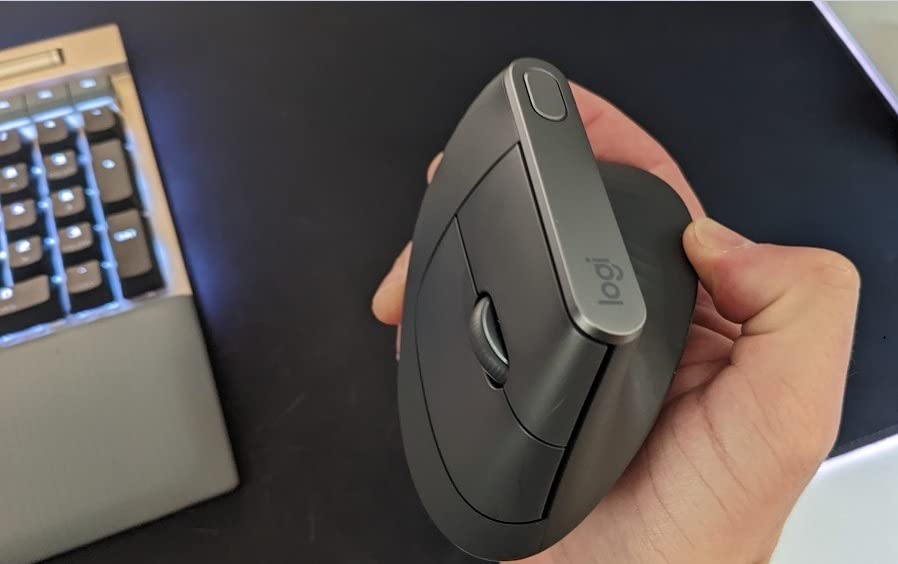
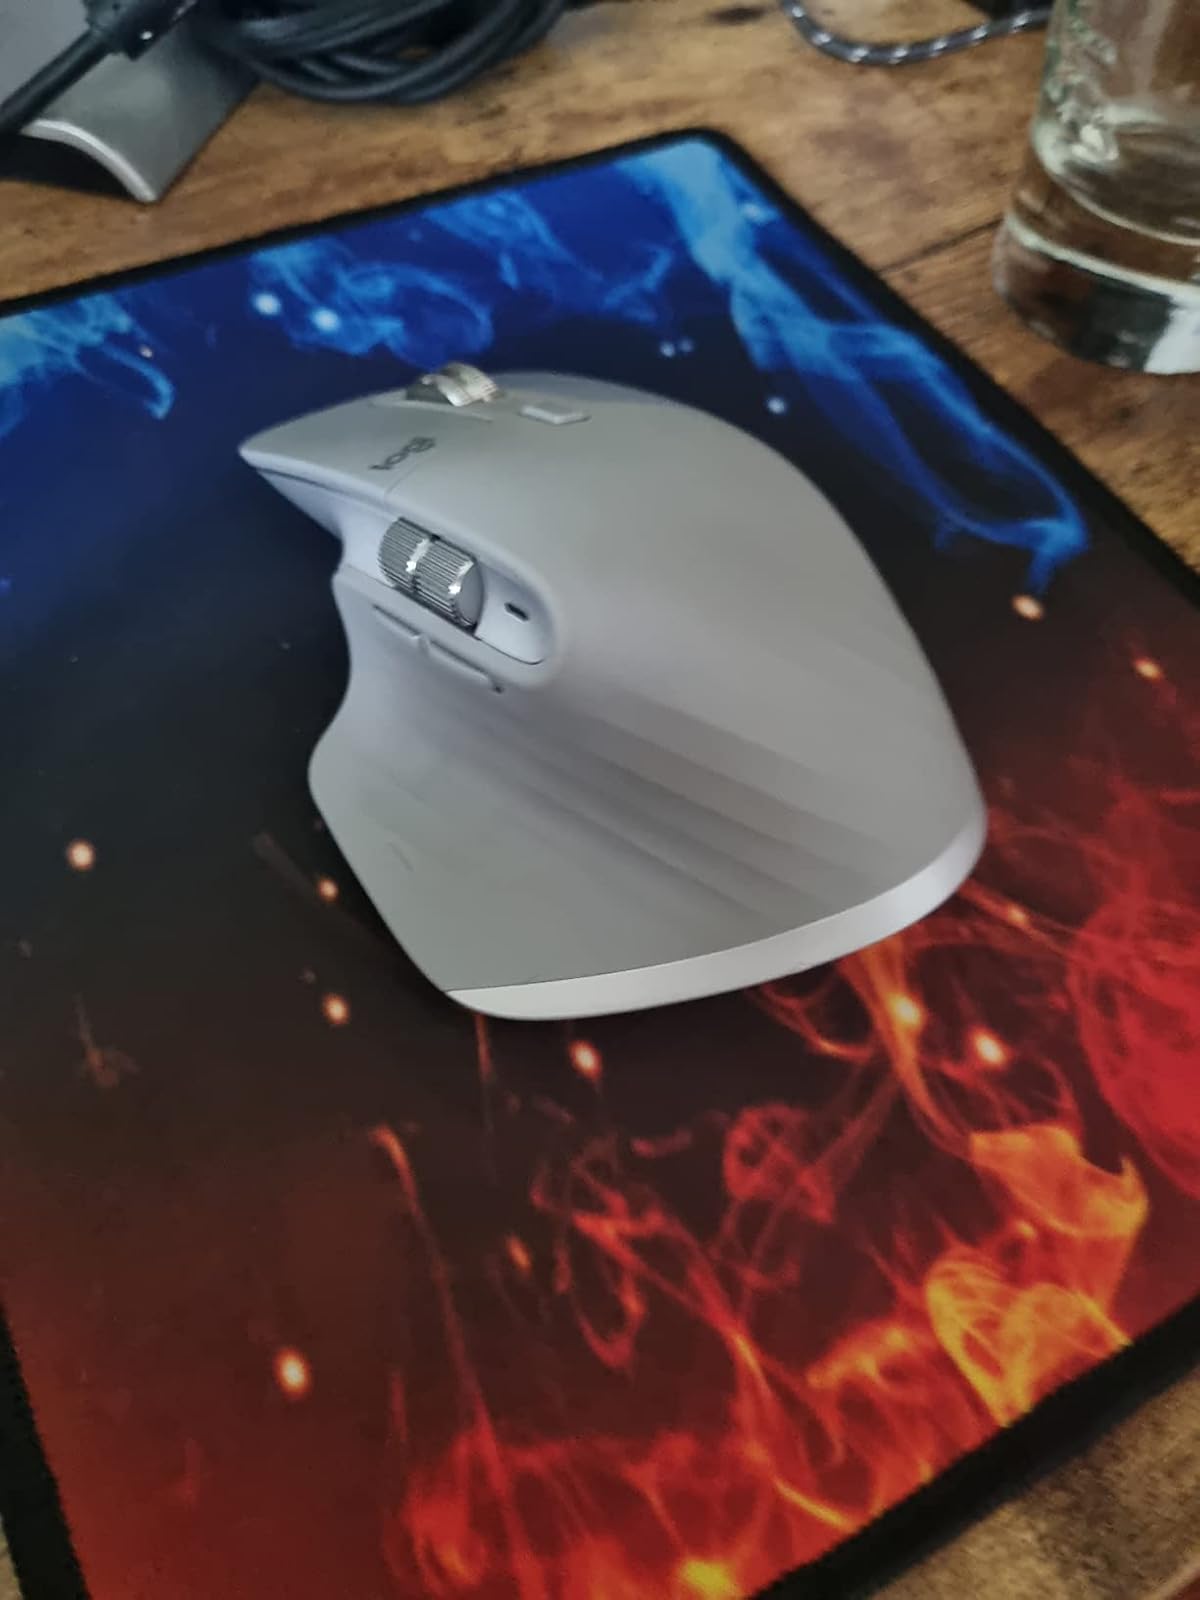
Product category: mouse
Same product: no